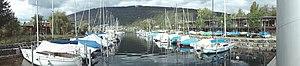
Vue panormatique du port de Nidau
Nidau est une commune suisse du canton de Berne, située dans l'arrondissement administratif de Bienne.